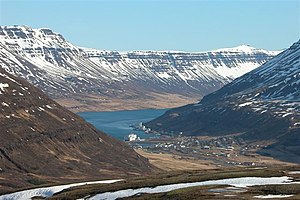
Seyðisfjörður / Billedgalleri
Seyðisfjörður er en by med ca. 800 indbyggere beliggende på det østlige Island. Den 17 km lange Seyðisfjörður bugter sig fra det yderste næs til byen Seyðisfjörður.